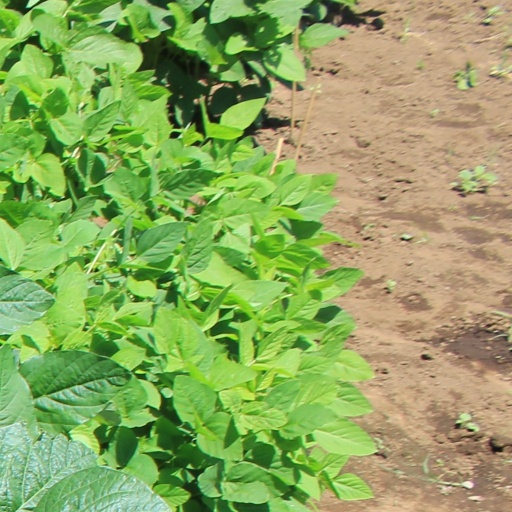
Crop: soybean